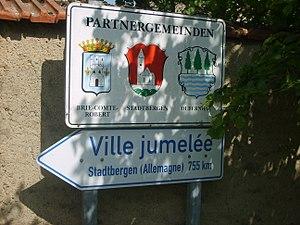
Paneau des villes jumelée de Brie Português: Placa da geminação com a Alemanha.